West End, Queensland

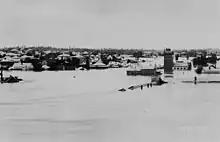
West End during the 1893 Brisbane flood

West End was one of the first suburbs of Brisbane to be serviced by a tram line, being opened in 1885. Initially the tram was horse-drawn and terminated in Boundary Street, but in 1897 the line was electrified and extended to the corner of Hardgrave Road and Hoogley Street, via Vulture Street. It was subsequently extended down Hoogley Street to the ferry terminus at the end of Hoogley Street in 1925. The tram line closed on 13 April 1969.